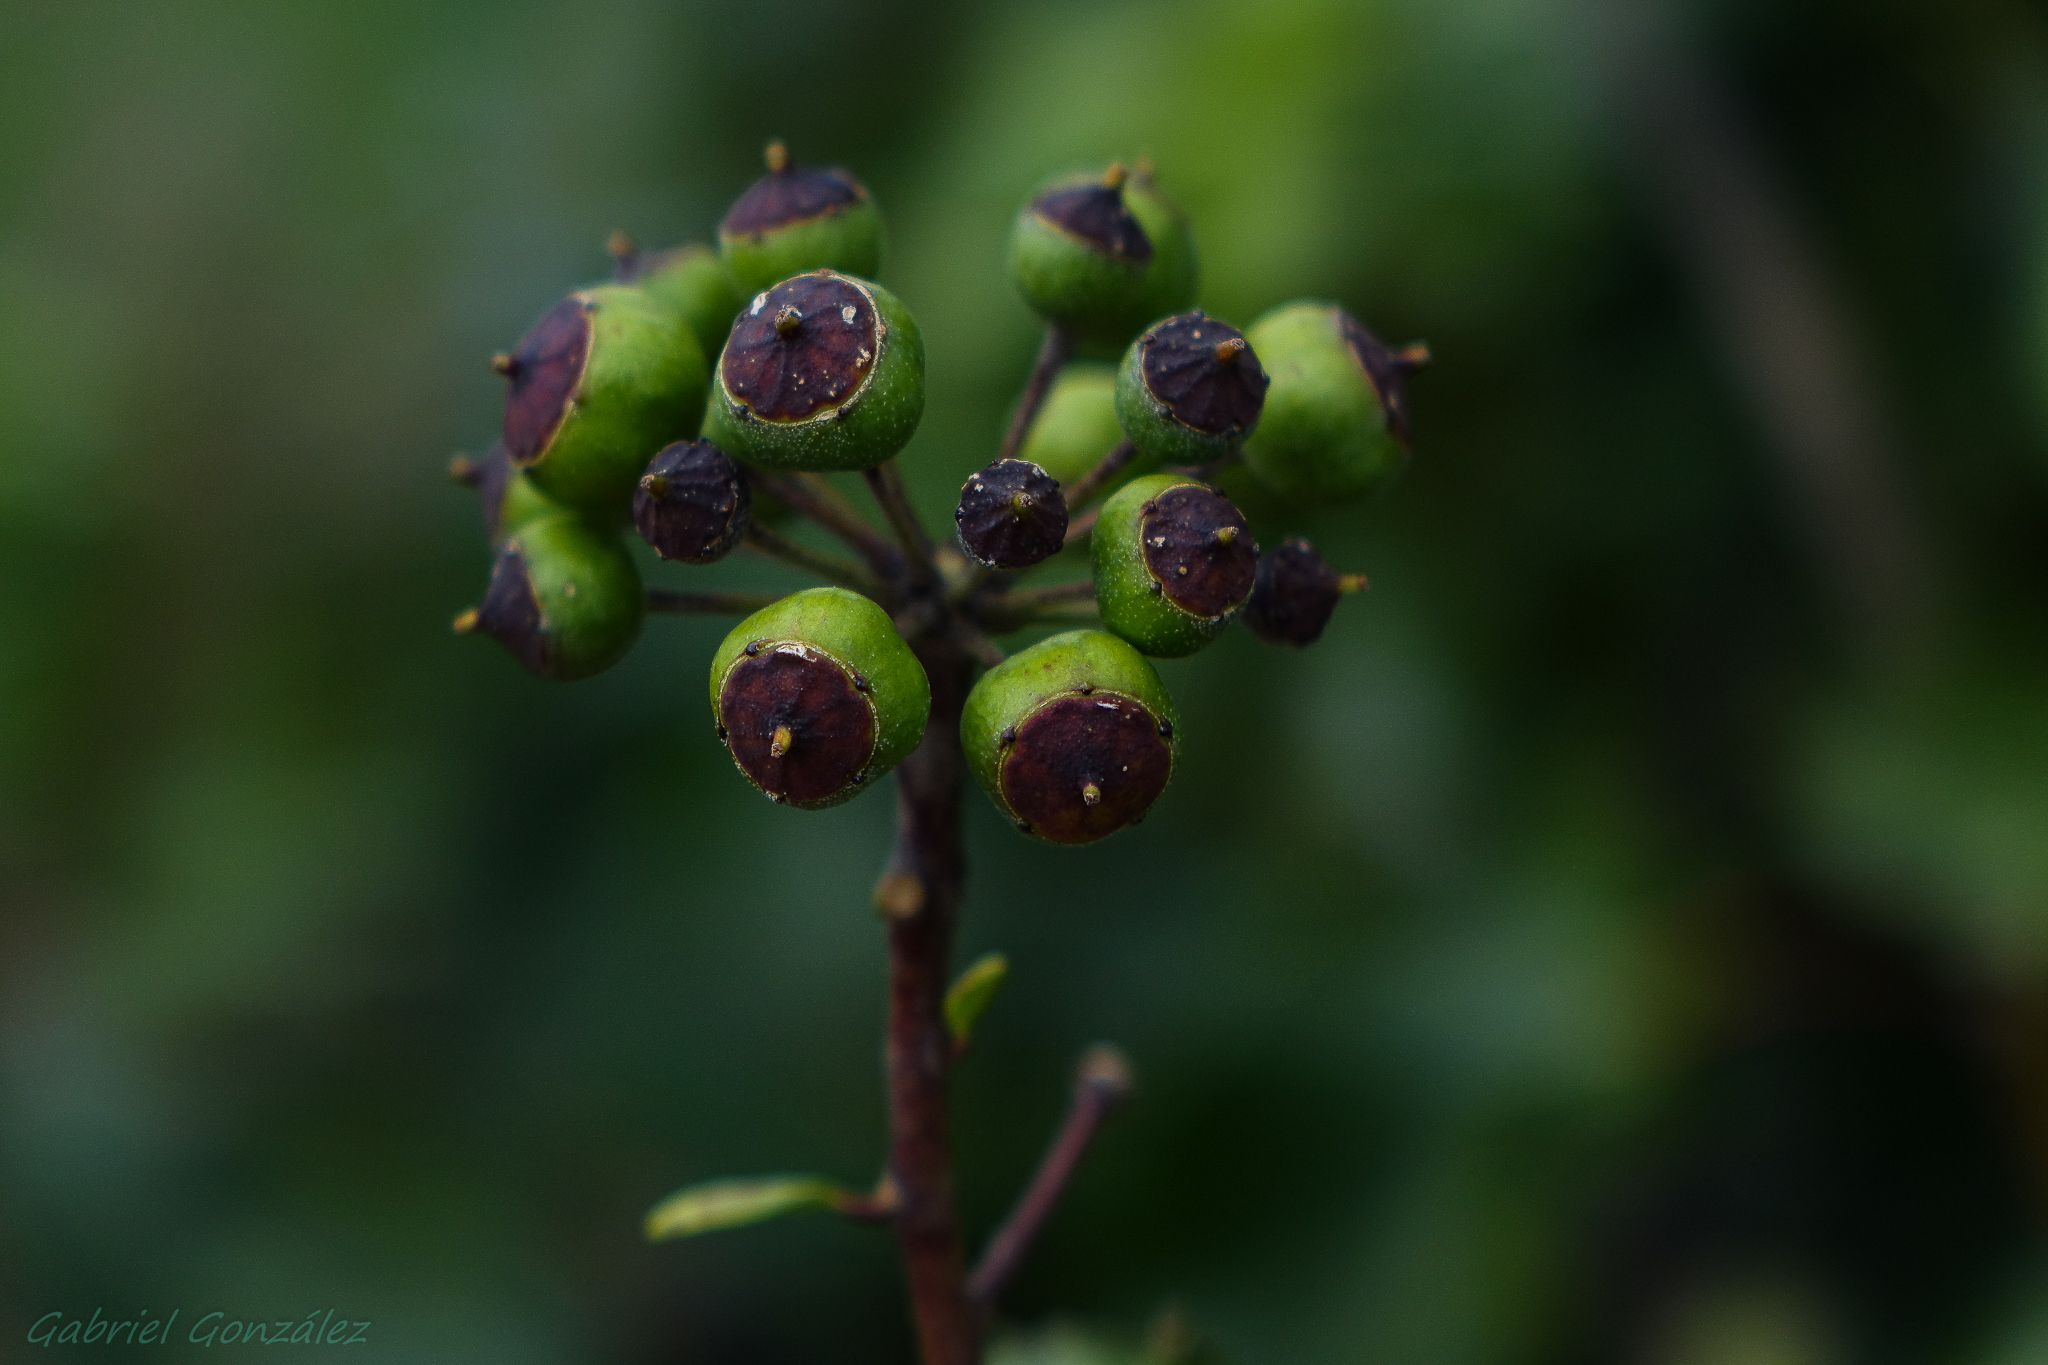
nature, branch, blossom, plant, photography, fruit, berry, leaf, flower, food, green, produce, macro, botany, flora, wildflower, flowers, close up, shrub, naturaleza, flores, galicia, bud, espana, ggl1, gaby1, xovesphoto, sonyrx10, rx10, gphoto, xelodegalicia, macro photography, gabrielcoru a, flowering plant, bilberry, plant stem, land plant